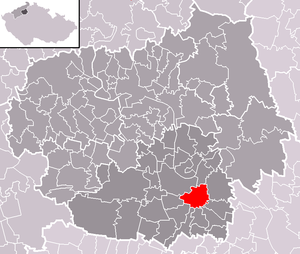
Krabčice est une commune du district de Litoměřice, dans la région d'Ústí nad Labem, en Tchéquie. Sa population s'élevait à 908 habitants en 2018.
Křesín est une commune du district de Litoměřice, dans la région d'Ústí nad Labem, en République tchèque. Sa population s'élevait à 333 habitants en 2018.